Red Arrow Diner

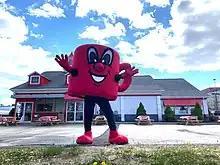
Red Arrow Diner in Nashua

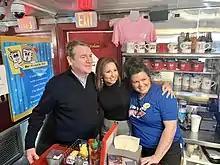
Presidential candidate Michael Bennet at the Red Arrow Diner in 2020

News outlets and food journalists have rated the diner one of the best in the nation on several occasions. "USA Today" rated it one of the ten best diners in 1998. In 2014, "Business Insider" named it the best diner in New Hampshire. "New England Today" declared it one of the 15 best diners in New England in 2018, and also in 2018, "The Daily Meal" rated it the best 24-hour diner in America. In 2007, the Manchester location appeared in episode 7 of the first season of "Diners, Drive-Ins, and Dives". In 2012, the diner was re-created in Massachusetts to be used for filming of the Adam Sandler film "Grown Ups 2". In 2019, the Red Arrow Diner was used to frame a "Daily Double" question on "Jeopardy!".